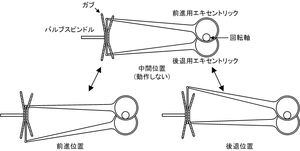
La Distribution Stephenson est un modèle de distribution de vapeur qui était largement utilisé dans le monde entier sur tous les types de machine à vapeur. Il tire son nom de Robert Stephenson mais fut en réalité inventé par ses employés.